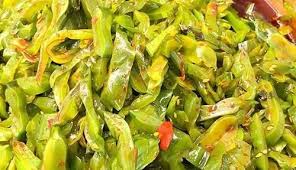
Label: trash